Peter Jackson (footballer, born 1961)

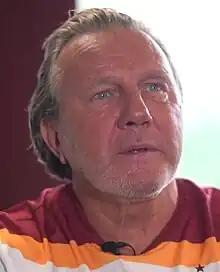
Jackson in 2021

Peter Allan Jackson (born 6 April 1961) is a football manager and former player. He has previously had two spells as Huddersfield Town manager, whom he helped win the Division Three play-off in 2004, and he has also managed Lincoln City, before taking charge at his former playing club Bradford City in 2011.